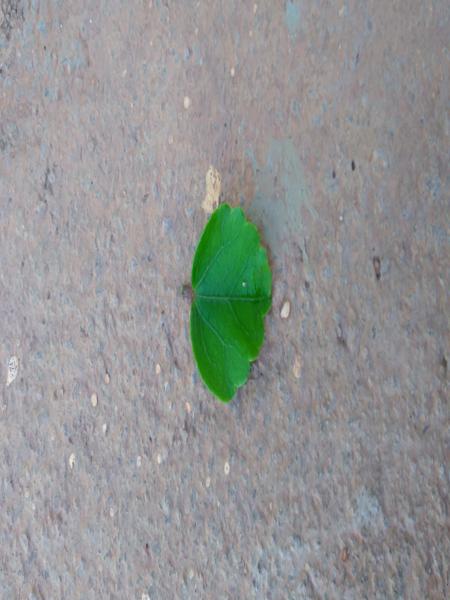
Plant: Hibiscus